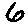
Label: 6